Michael Amiridis

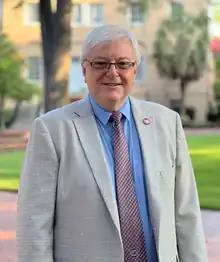
Amiridis in 2023

Michael Amiridis is a Greek-American academic who serves as the 30th president of the University of South Carolina. Prior to this position, he served as chancellor of the University of Illinois Chicago from 2015 to 2022.